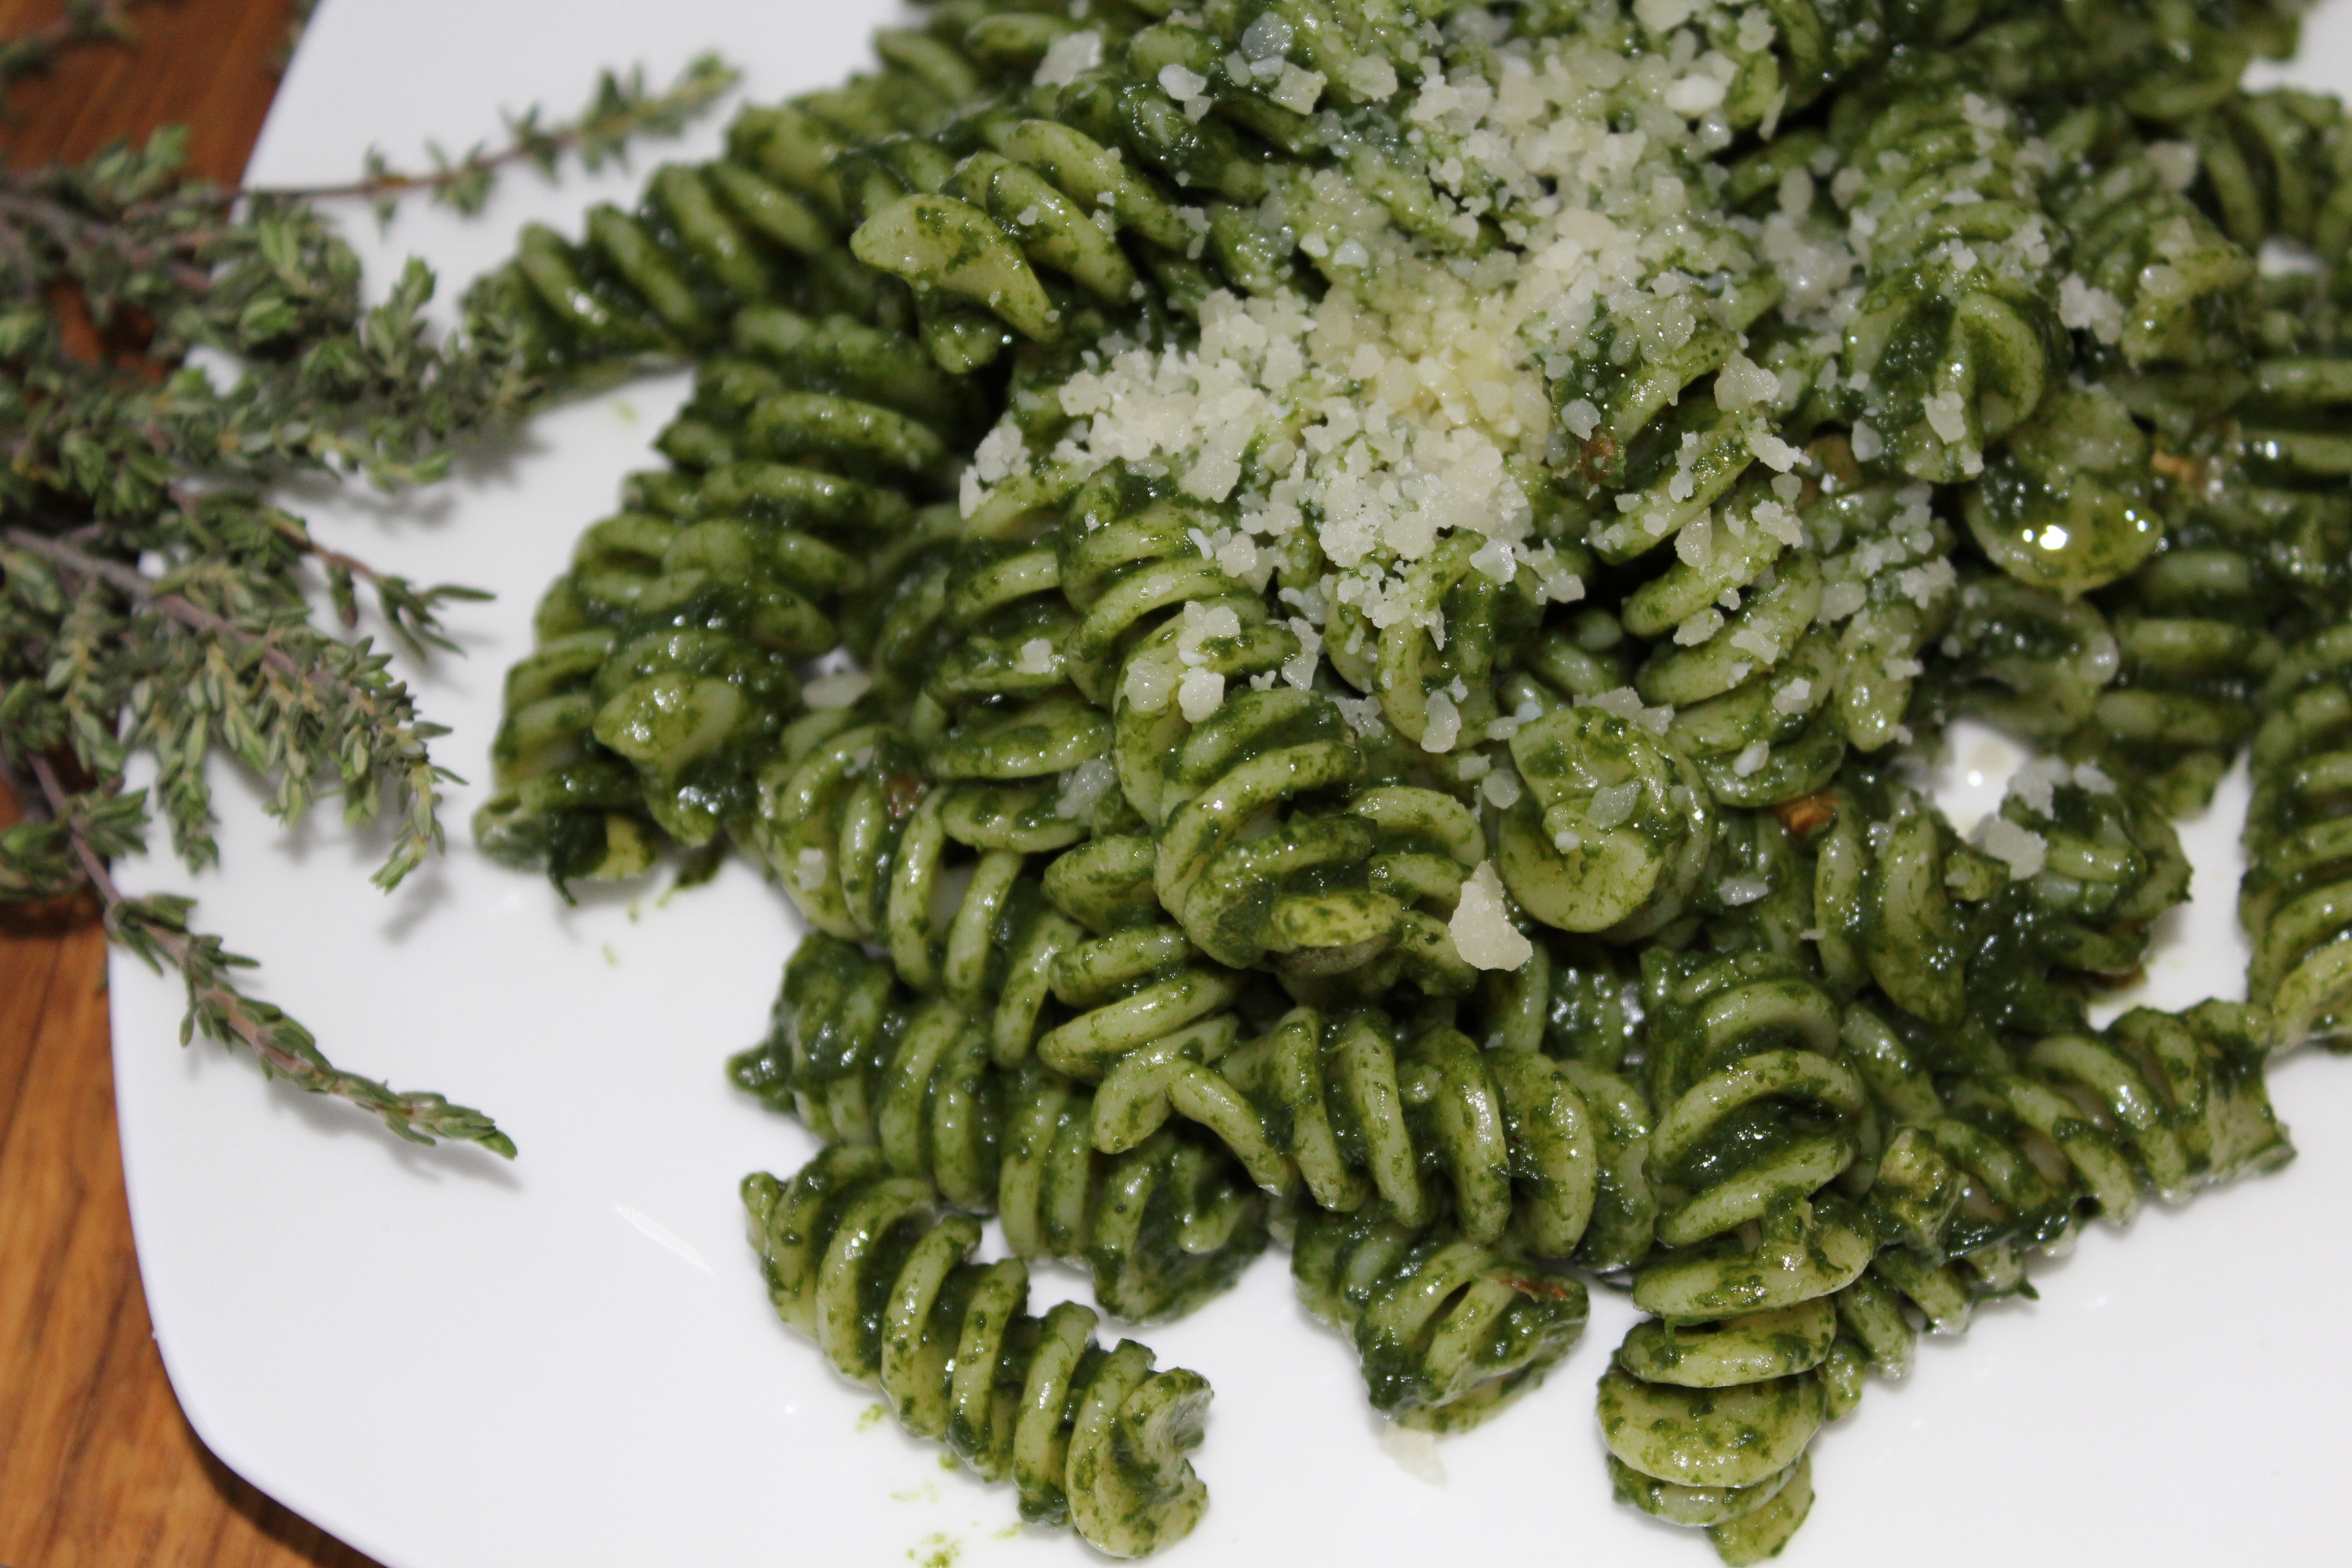
dish, food, green, mediterranean, cooking, herb, produce, vegetable, cuisine, homemade, pasta, pesto, tasty, vegetarian food, rapini